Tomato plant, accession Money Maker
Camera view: tilt-top (135 deg); turntable rotation: 0 degrees
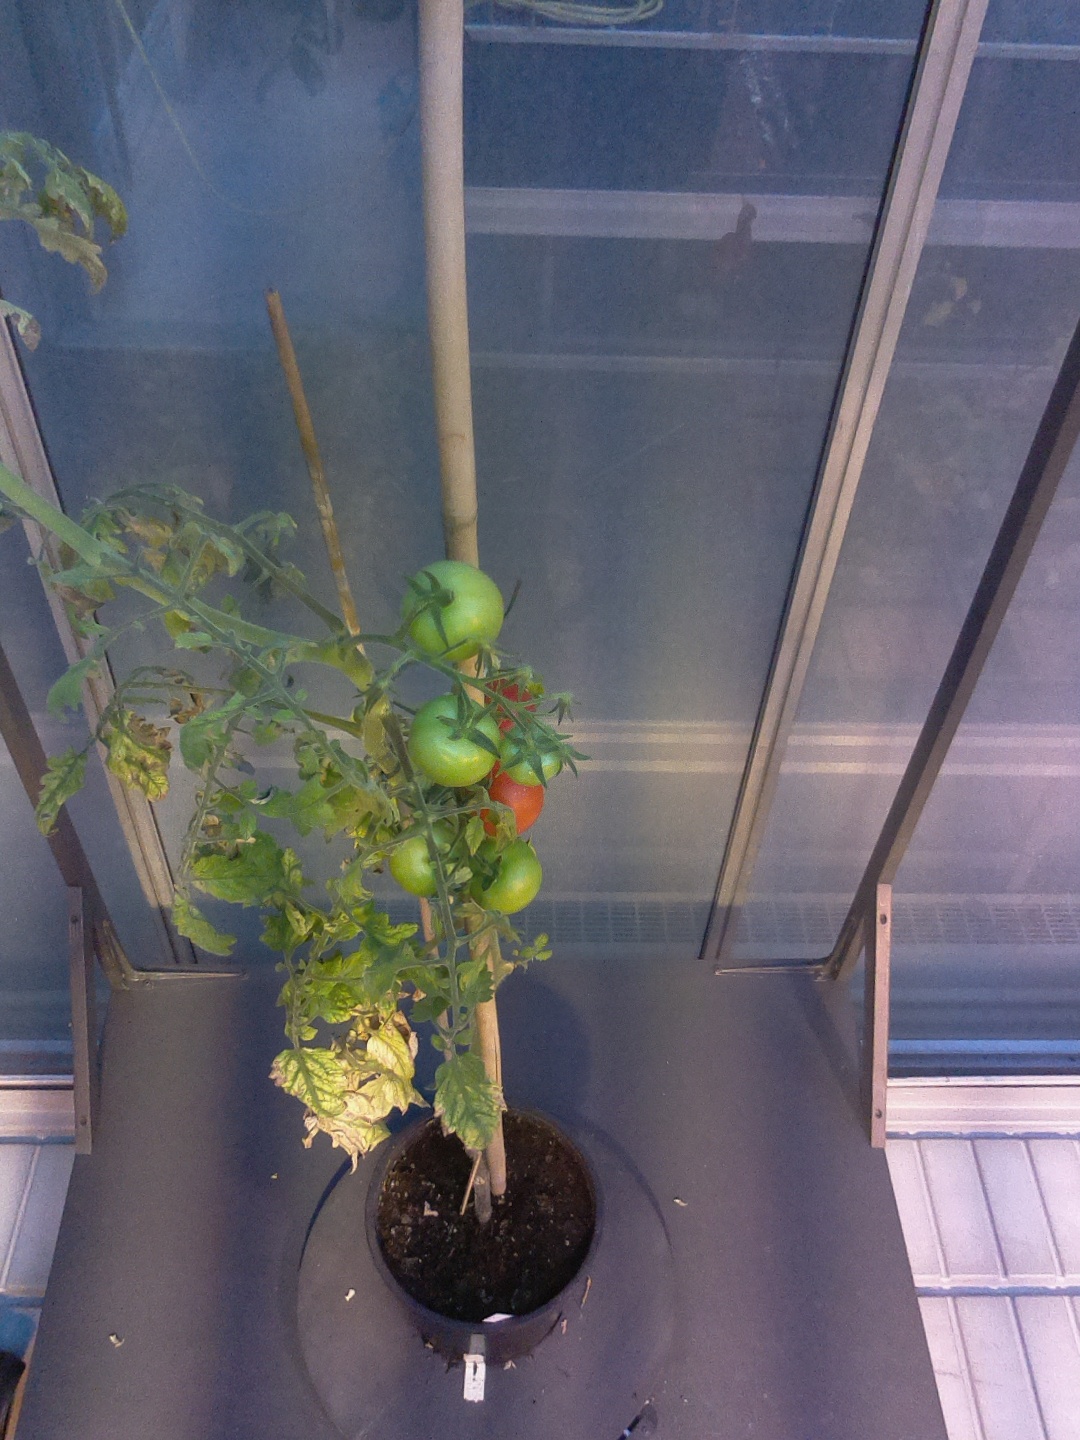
BBCH growth stage 83: 30%-40% of fruits show typical fully ripe color